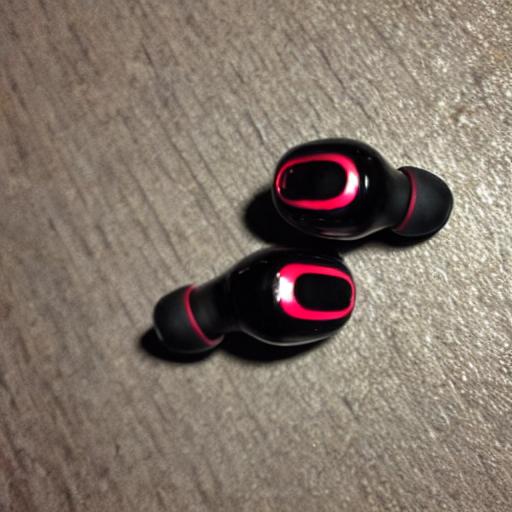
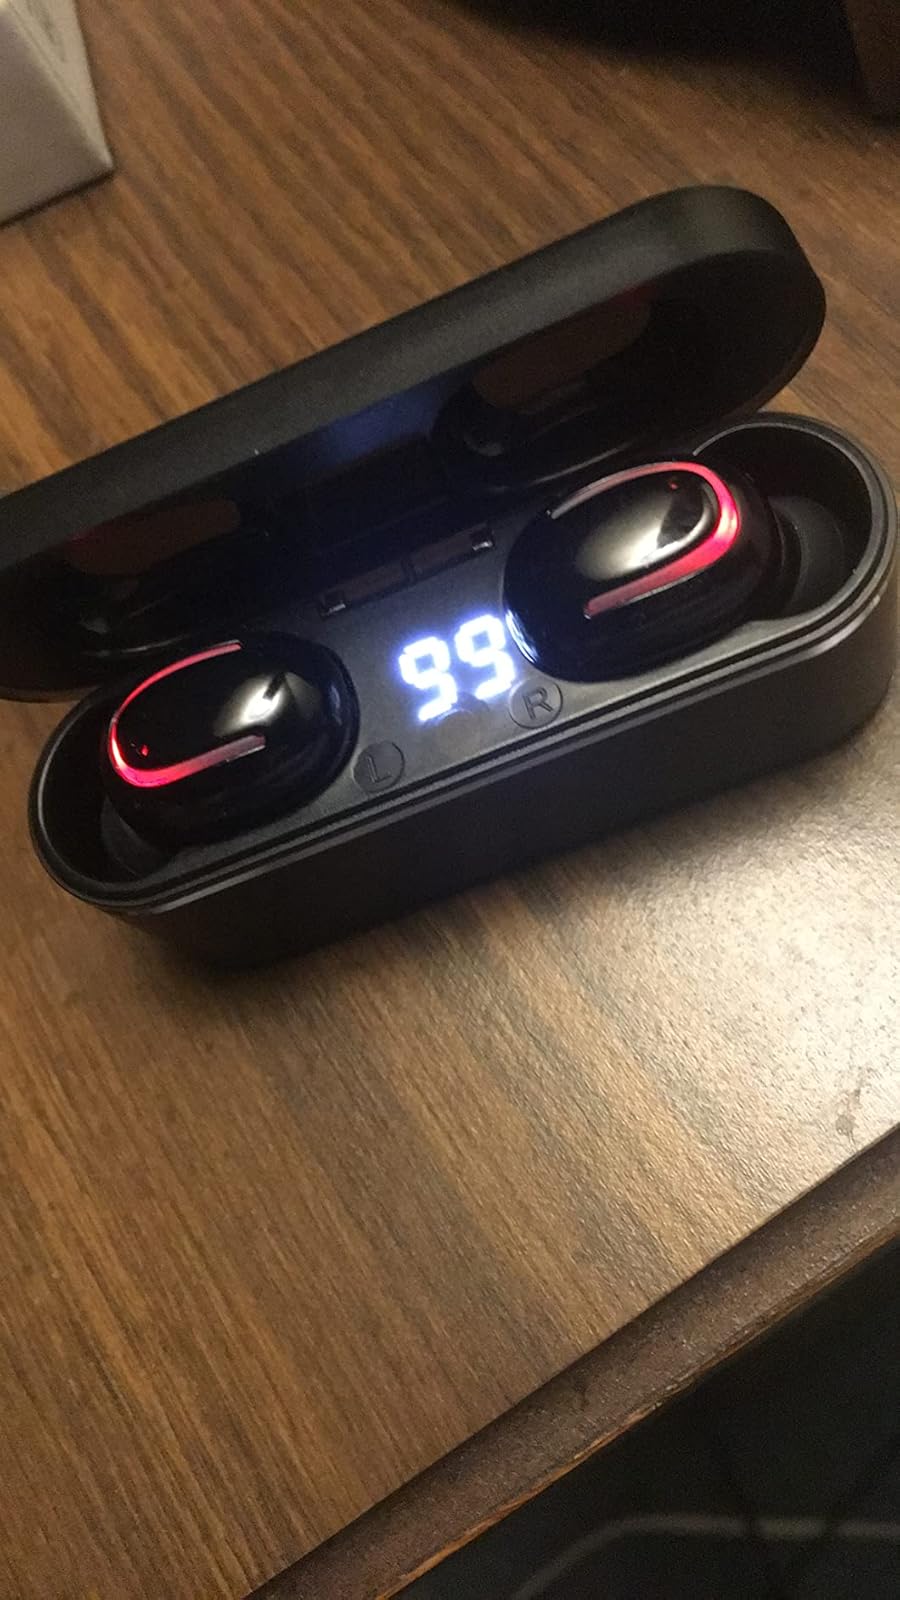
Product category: earbuds
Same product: no